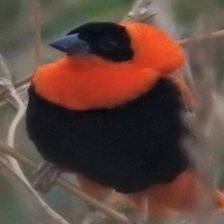
Species: NORTHERN RED BISHOP
Scientific name: EUPLECTES FRANCISCANUS